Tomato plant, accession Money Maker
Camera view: horizontal (90 deg, fisheye); turntable rotation: 150 degrees
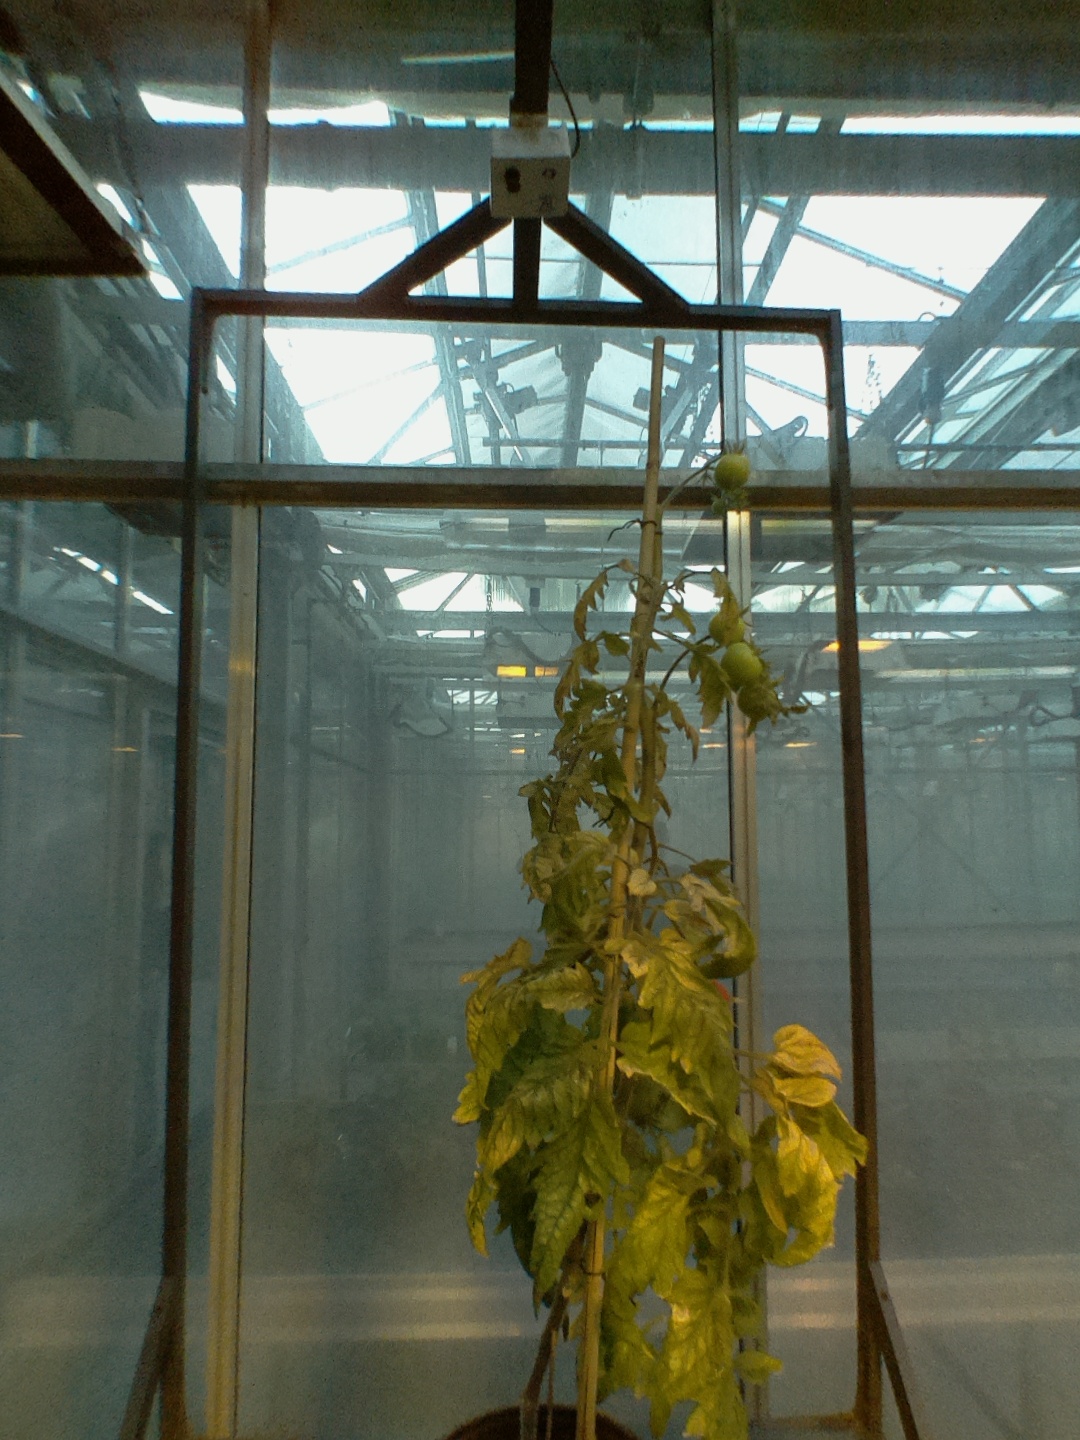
BBCH growth stage 82: 20%-30% of fruits show typical fully ripe color